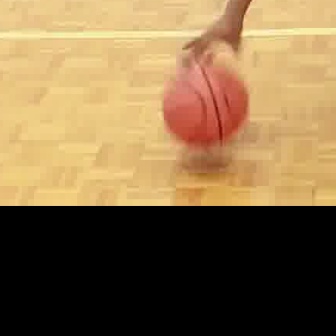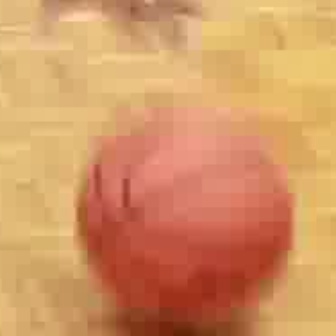
  Please identify the target specified by the bounding box [161,59,246,144] in the first image and locate it in the second image. Return the coordinates in [x_min,y_min,x_max,y_max] format.
Answer: [74,105,294,325]